Huntress (Helena Bertinelli)

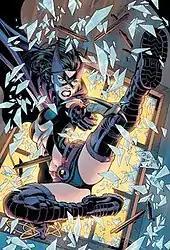
The Huntress, on the cover of "Birds of Prey" #57 (September 2003). Art by Ed Benes.

Huntress becomes involved with Oracle and Black Canary in the comic series "Birds of Prey". She bonds with Black Canary when they oppose a man called Braun, who had seduced and left them both. Huntress continues to work with the group, although her relationship with Oracle is strained and sometimes antagonistic due to Huntress' recklessness and Barbara's controlling nature.